Answer in natural language. Is artistic colourful white paper drawing scenario (marked B) to the right of modern black leather chair (marked C)? Choose between the following options: yes or no
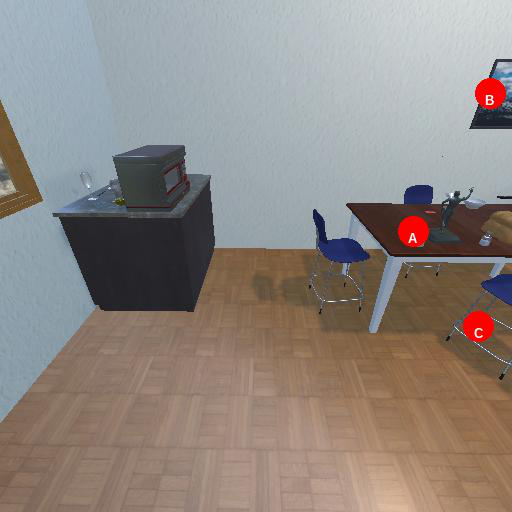
<answer>yes</answer>